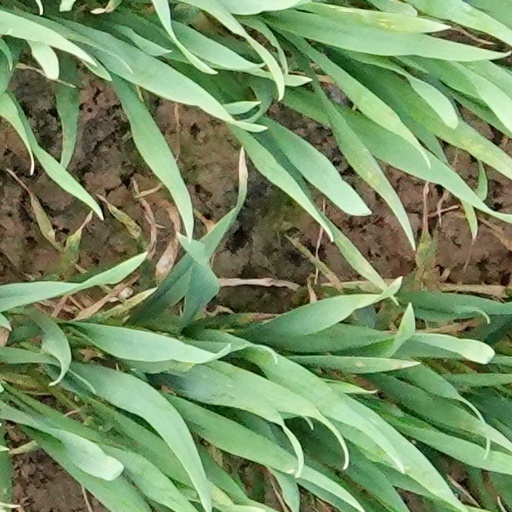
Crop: wheat